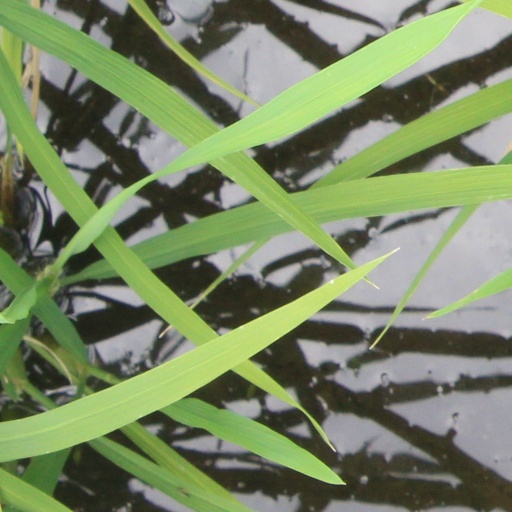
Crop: rice